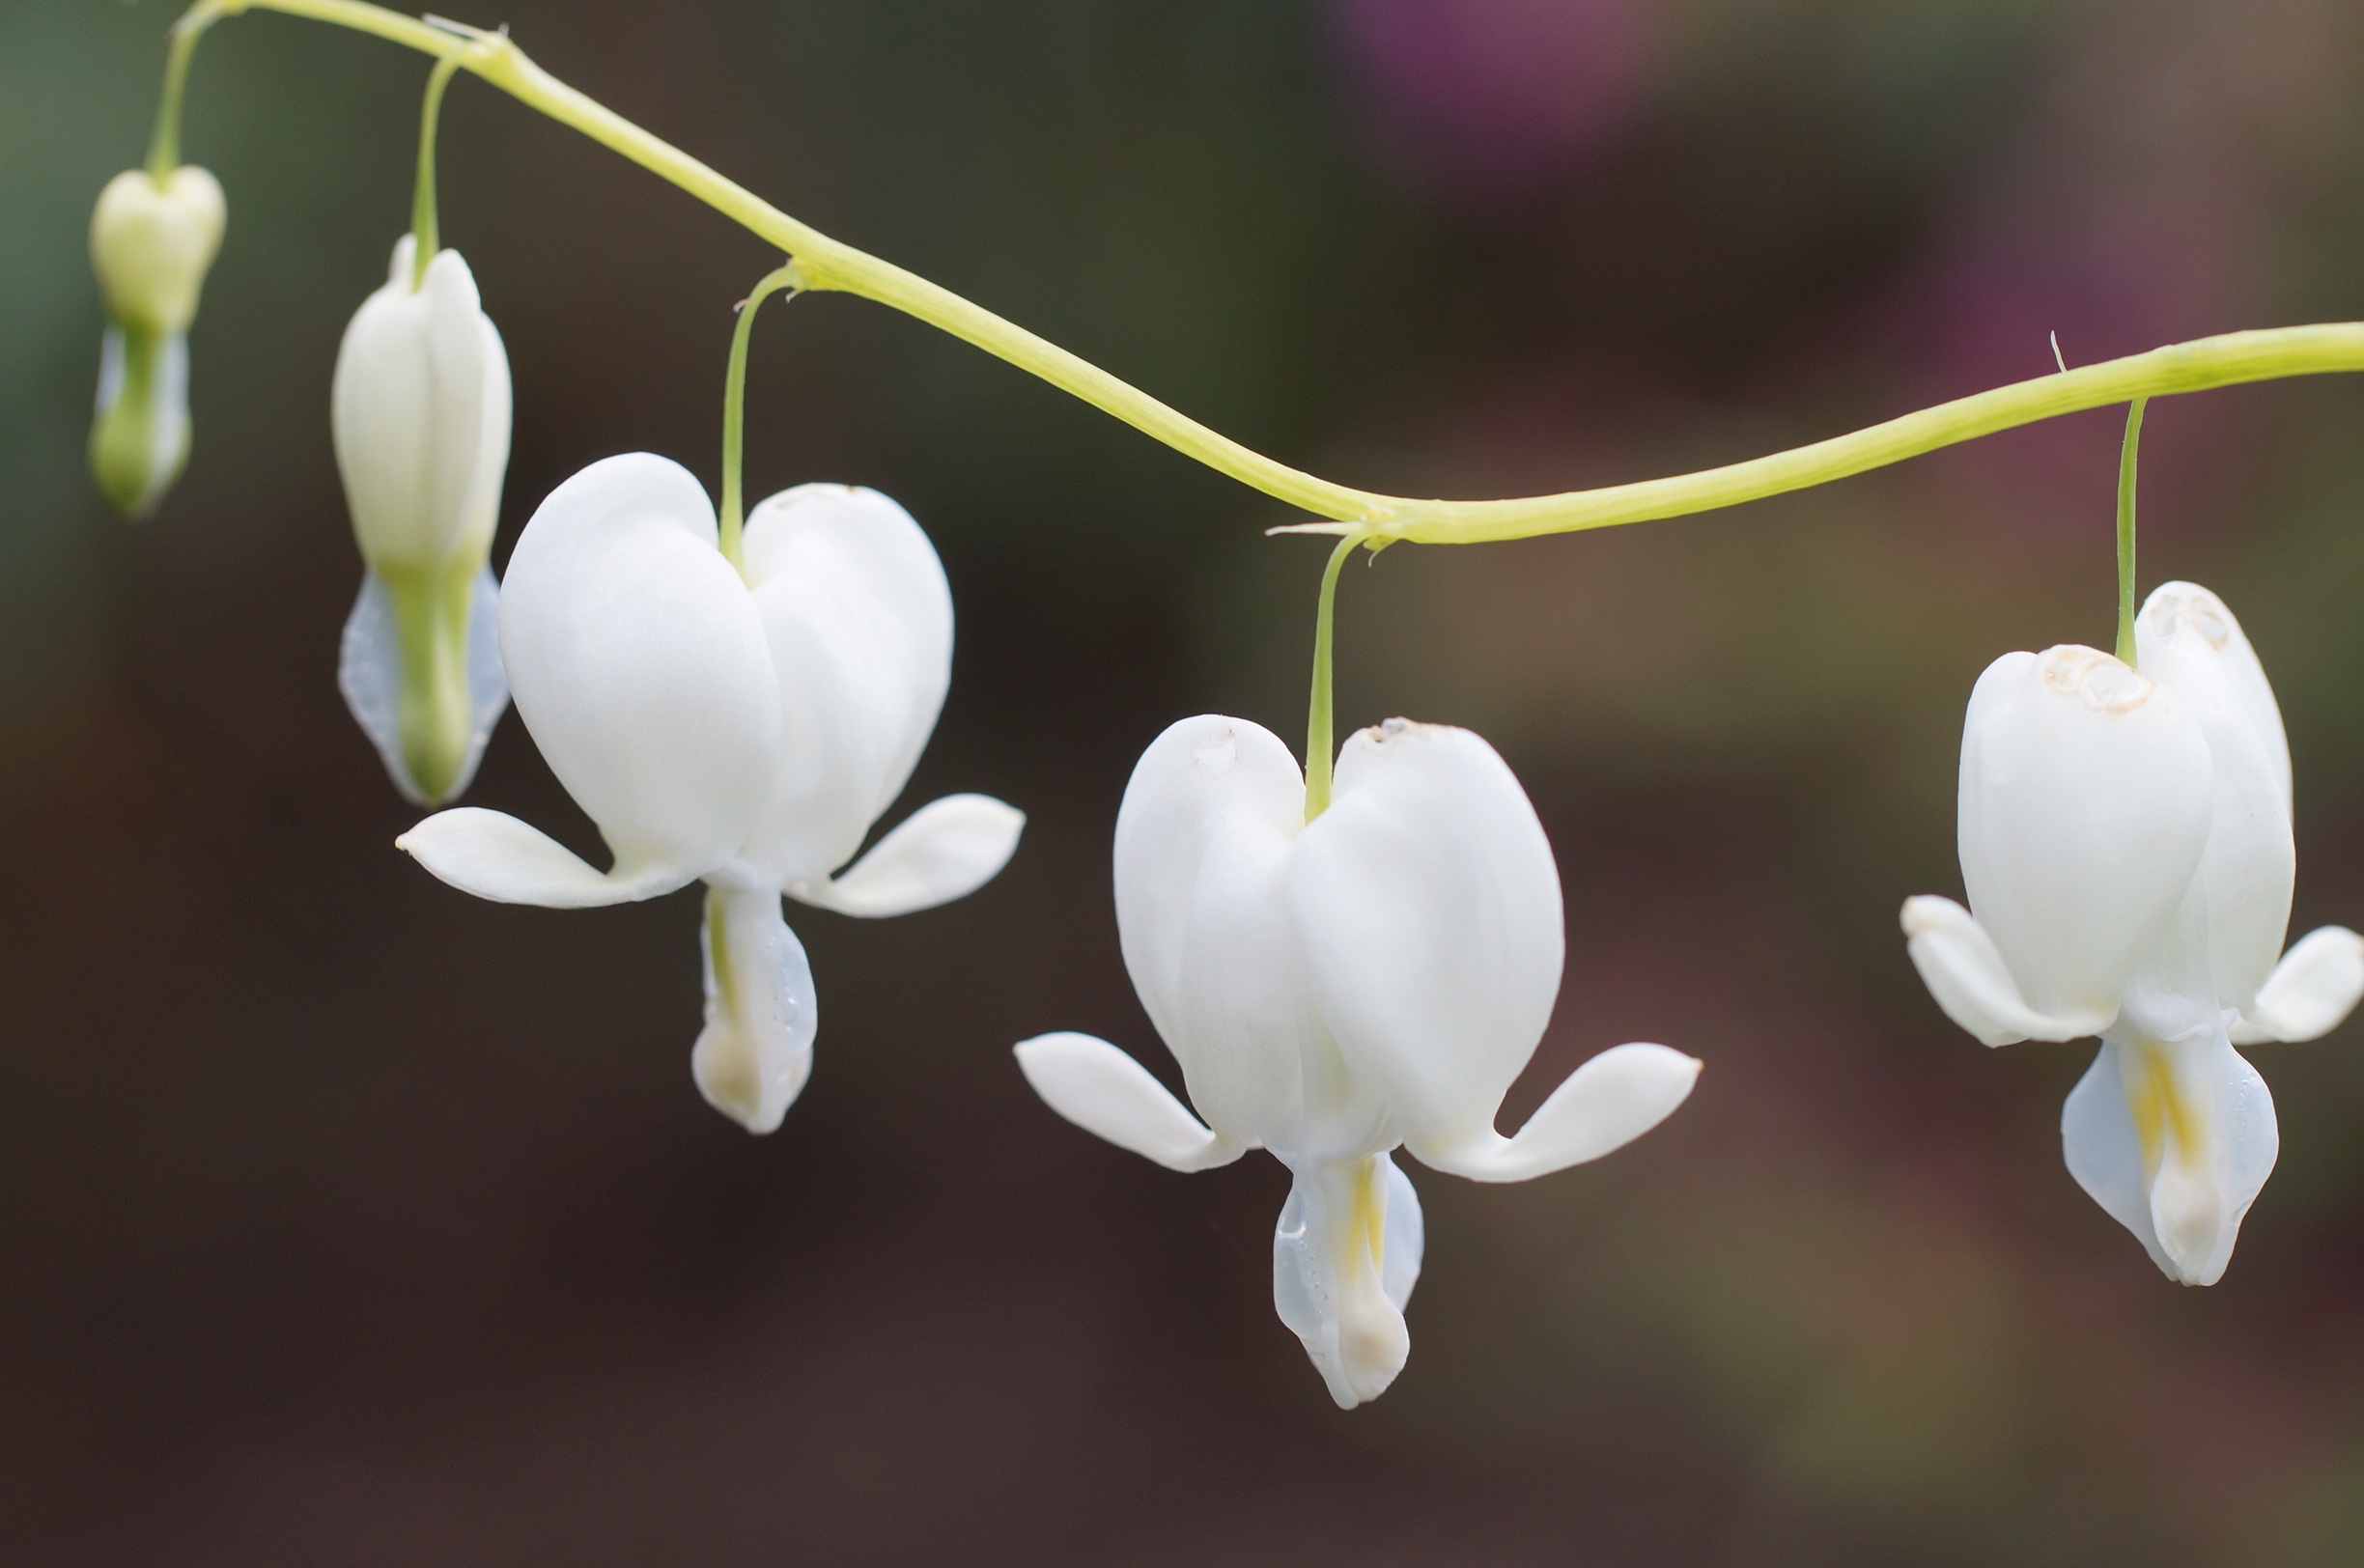
branch, blossom, plant, white, leaf, flower, petal, botany, flora, wildflower, close up, macro photography, flowering plant, bleeding heart, dicentra white, plant stem, land plant, moth orchid